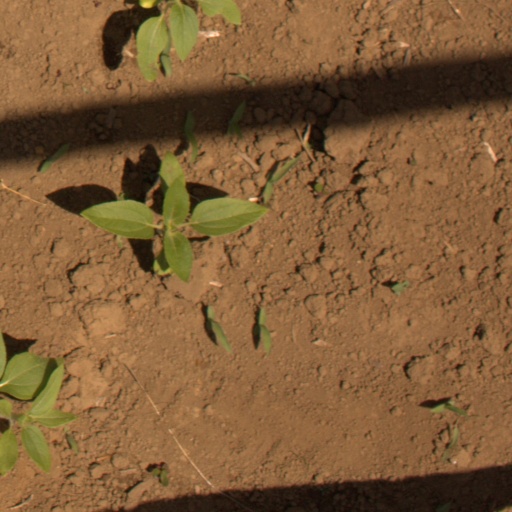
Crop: Jerusalem artichoke